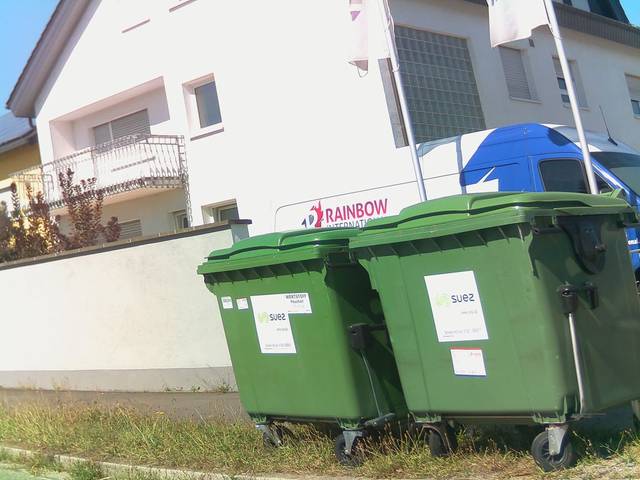
Region: Germany
Coordinates: 49.153, 8.578